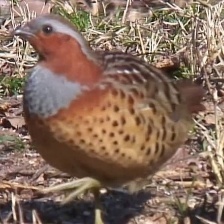
Species: CHINESE BAMBOO PARTRIDGE
Scientific name: BAMBUSICOLA THORACICUS
ImageNet parent category: partridge